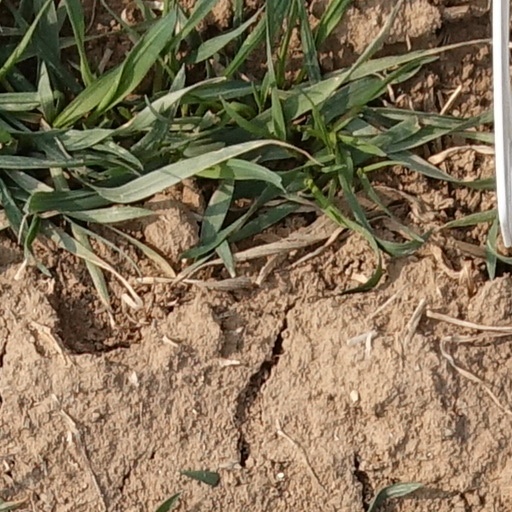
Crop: wheat